Ani Tore! EX

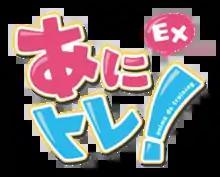

, also known as Anime de Training EX, is a Japanese anime television series produced by Rising Force and Earth Star Entertainment. It debuted on October 12, 2015. It is streamed via Niconico and is also available on Crunchyroll. A second season , has begun airing in October 2016.